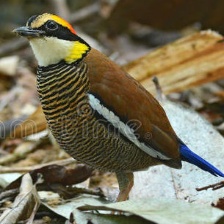
Species: BANDED PITA
Scientific name: HYDRORNIS GUAJANA